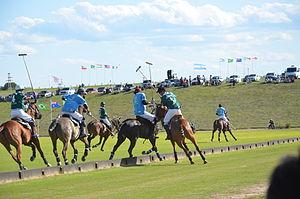
Le championnat du monde de polo est une compétition internationale de polo qui se déroule ordinairement tous les quatre ans. Cette compétition, créée en 1987 en Argentine sous l'impulsion de Marcos Uranga alors président fédération argentine de polo, est ouverte à toutes les fédérations reconnues par la fédération internationale de polo. La première édition se déroule en 1987 en Argentine, dont l'équipe nationale sort vainqueur.